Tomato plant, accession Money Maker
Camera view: vertical (180 deg); turntable rotation: 150 degrees
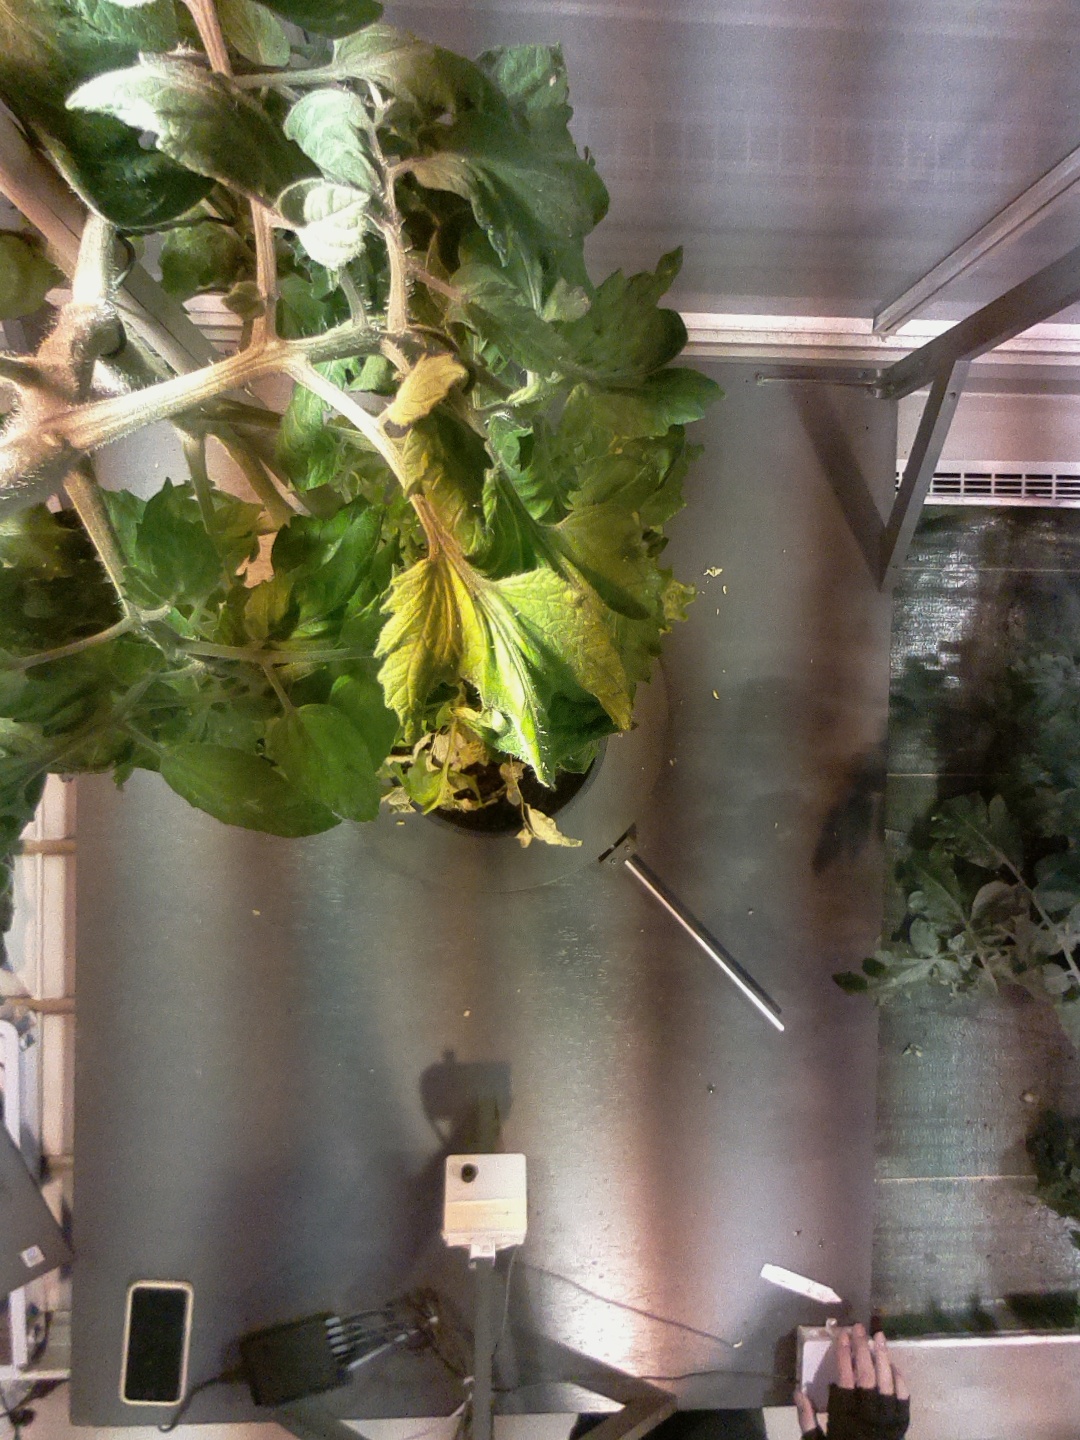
BBCH growth stage 74: 40%-50% of final fruit size